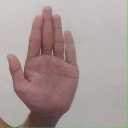
अक्षर: ध